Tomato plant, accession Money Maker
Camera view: vertical (180 deg); turntable rotation: 180 degrees
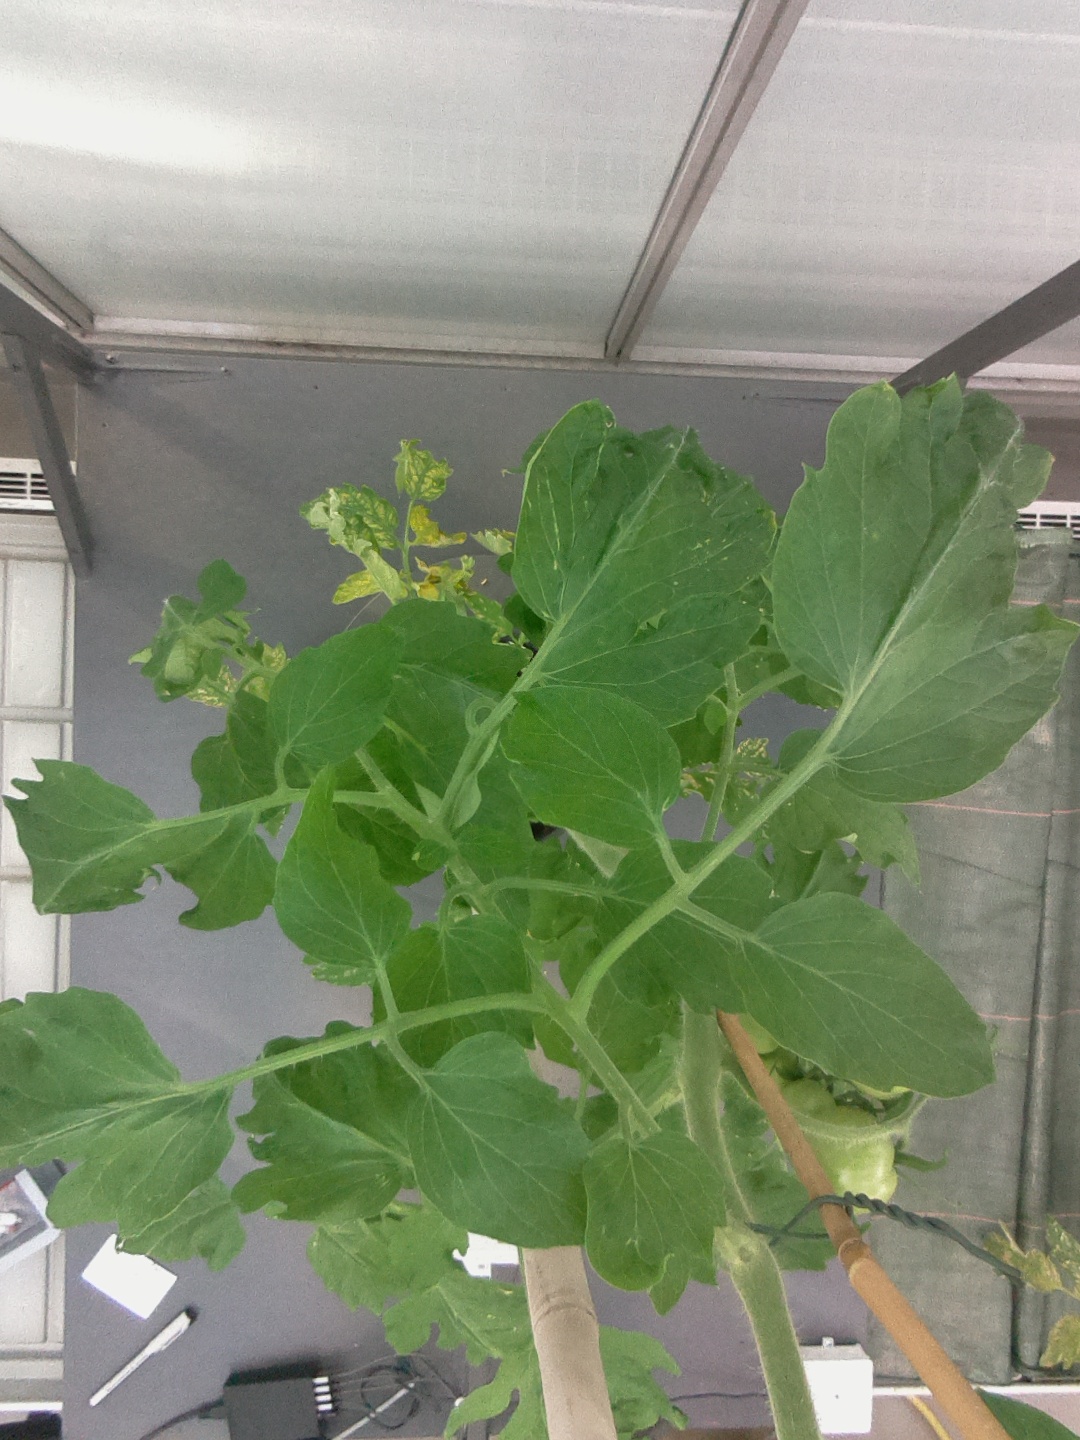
BBCH growth stage 73: 30%-40% of final fruit size